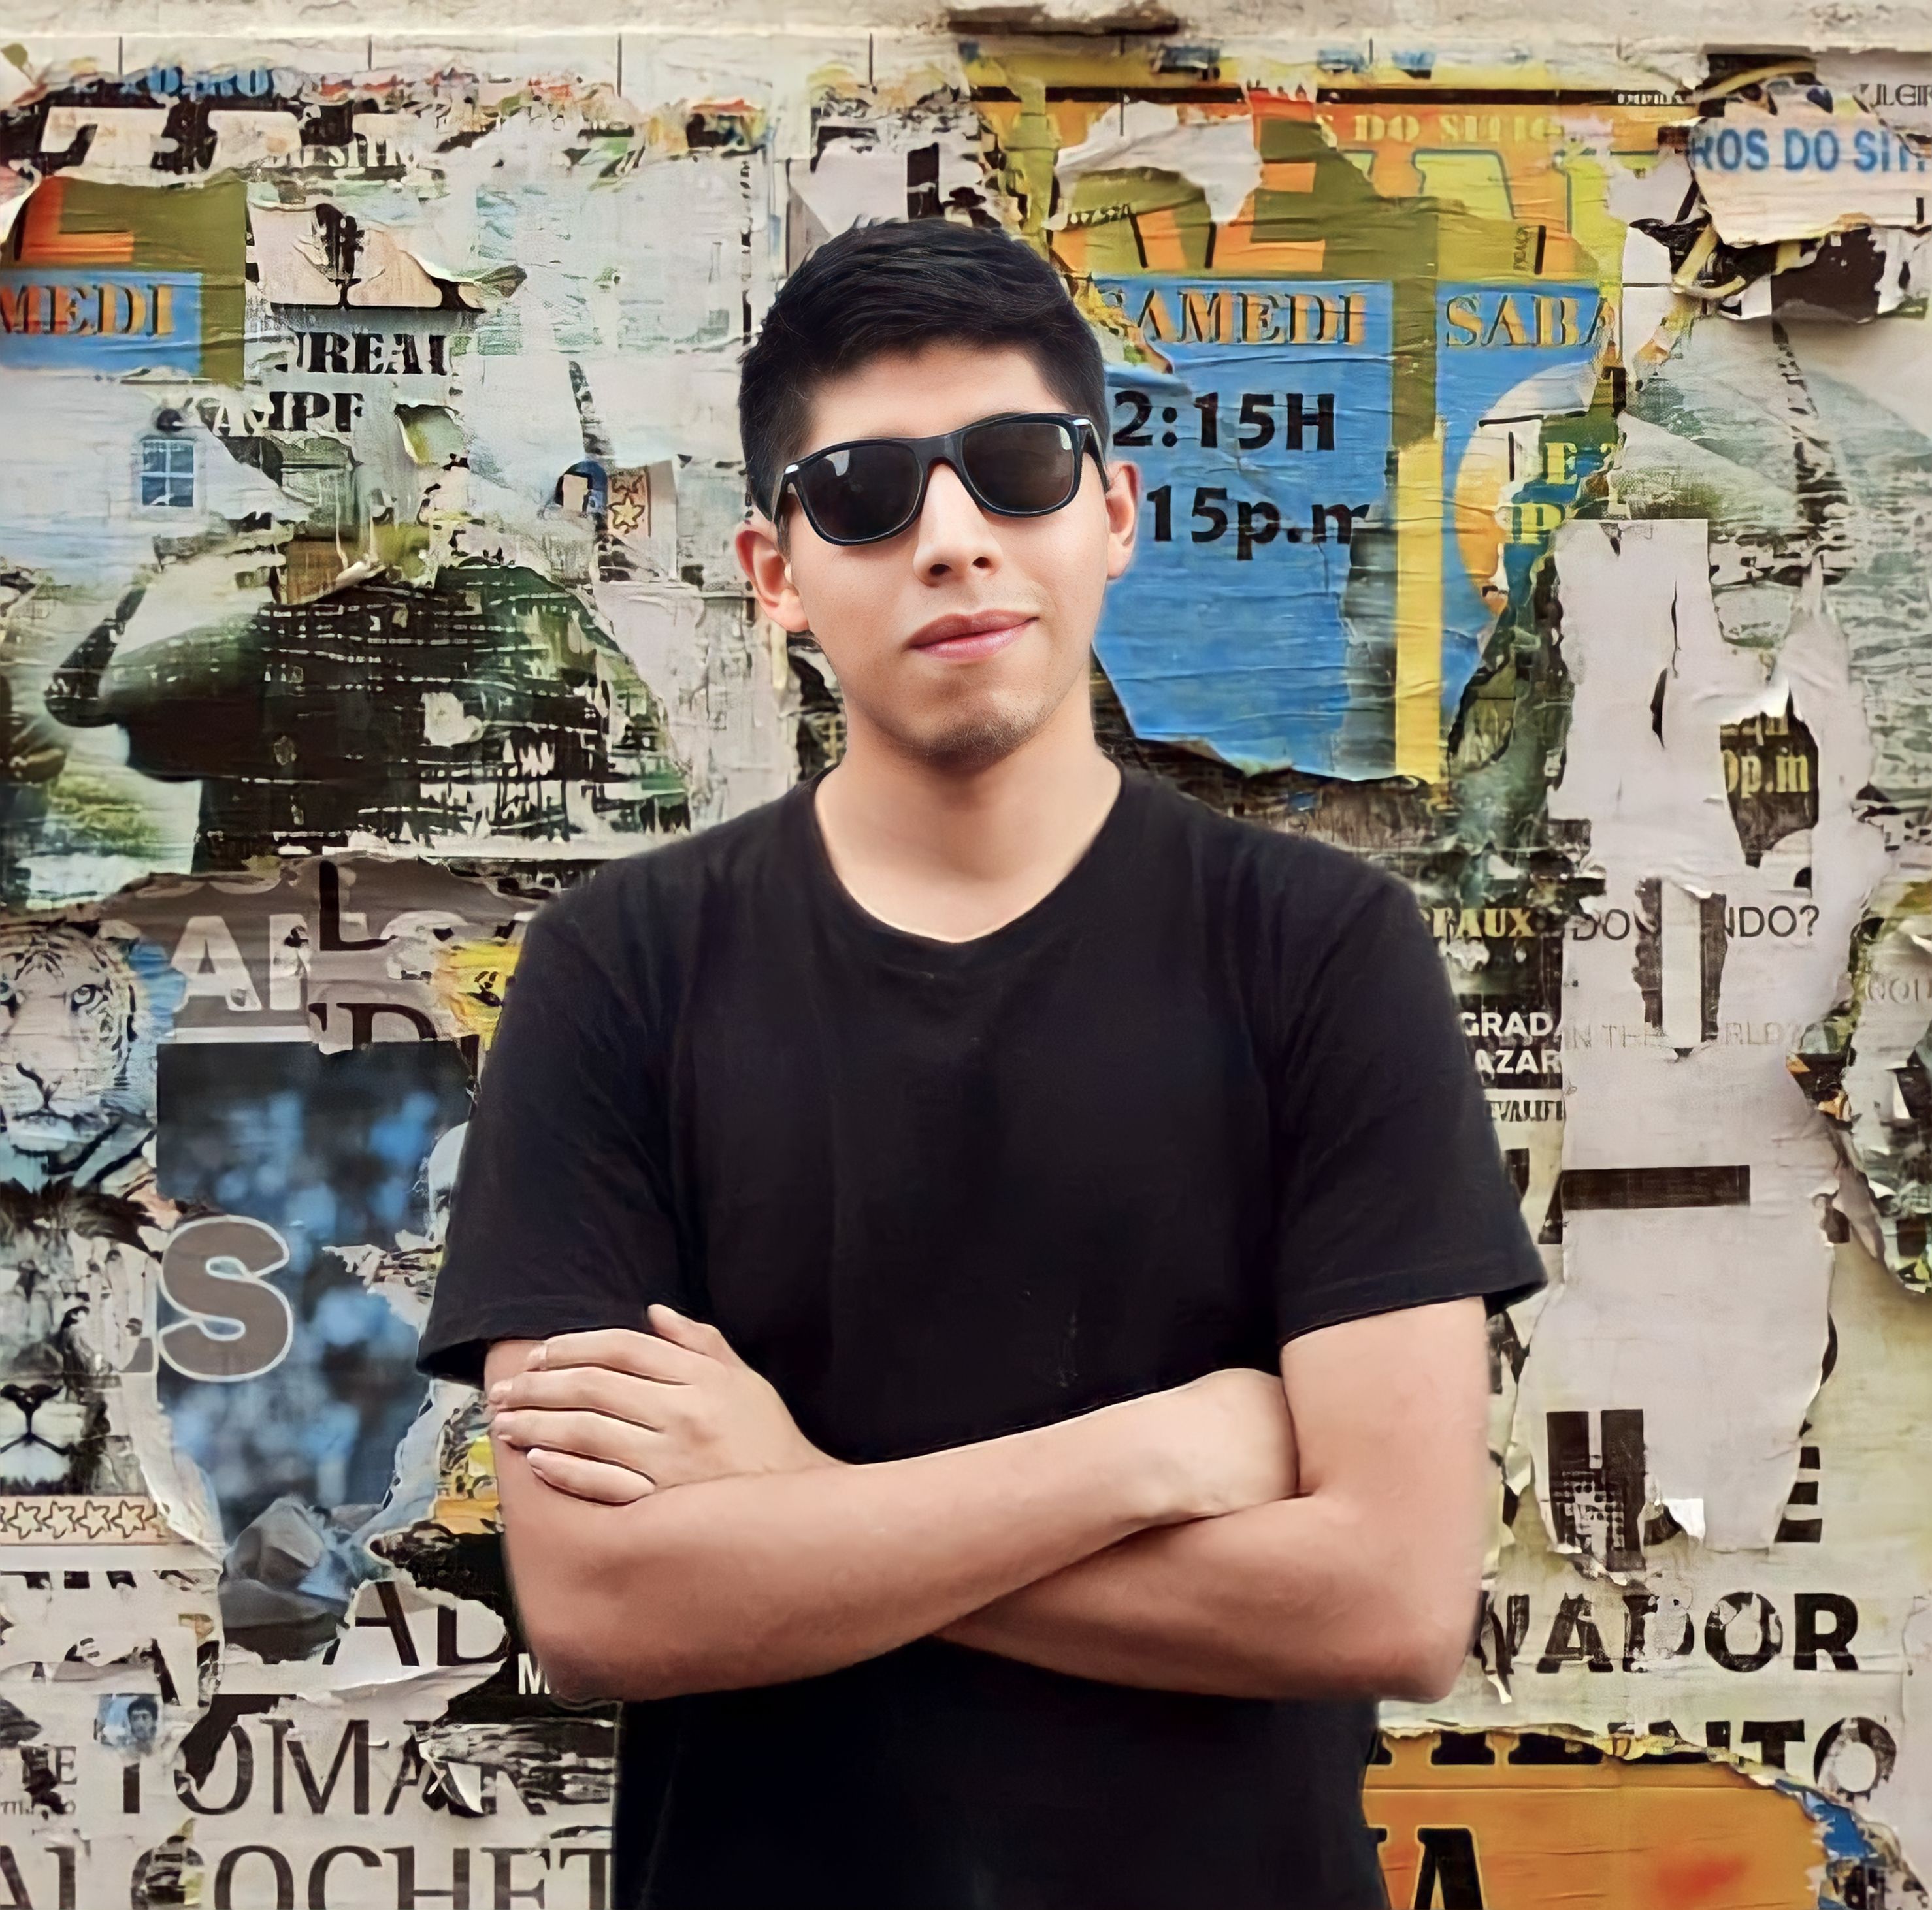
man, portrait, glasses, hairstyle, vision care, goggles, photograph, sunglasses, world, eyewear, human, sleeve, cool, community, font, travel, t shirt, summer, art, publication, city, collage, beard, event, fashion design, tourism, moustache, facial hair, advertising, visual arts, graphic design, illustration, logo, top